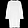
Label: Dress